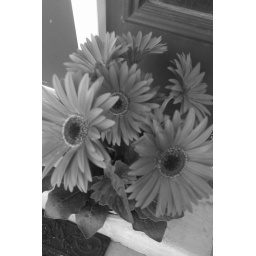
The pink flowers in black and white